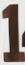
Number: 1